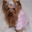
Label: dog